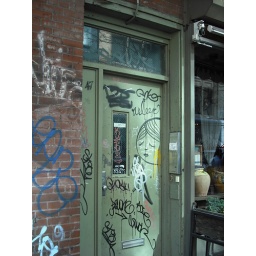
The door to the apartment building over Il Buco.